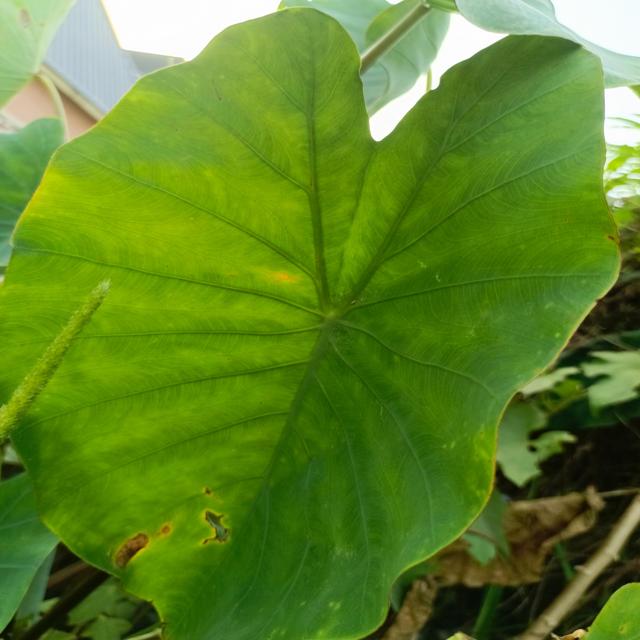
Label: Mid_Blight